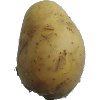
Label: Potato White 1